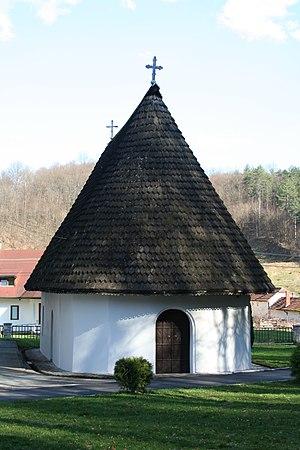
Les monuments culturels protégés constituent une catégorie de monuments de Serbie inscrits sur une liste de monuments bénéficiant de la protection de l'État. Il s'agit d'une troisième catégorie de monuments protégés classés, par leur importance, après les monuments culturels d'importance exceptionnelle et les monuments culturels de grande importance.
La vieille église de l'Ascension d'Osečina est une église orthodoxe serbe serbe située à Osečina et dans le district de Kolubara en Serbie. Elle est inscrite sur la liste des monuments culturels protégés de la République de Serbie.
L'éparchie de Valjevo est une circonscription de l'Église orthodoxe serbe. Elle a son siège à Valjevo et, en 2016, elle a à sa tête l'évêque Milutin.